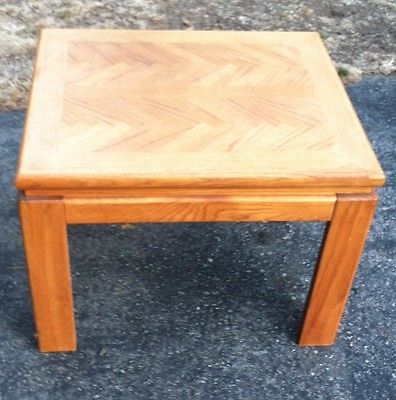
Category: table